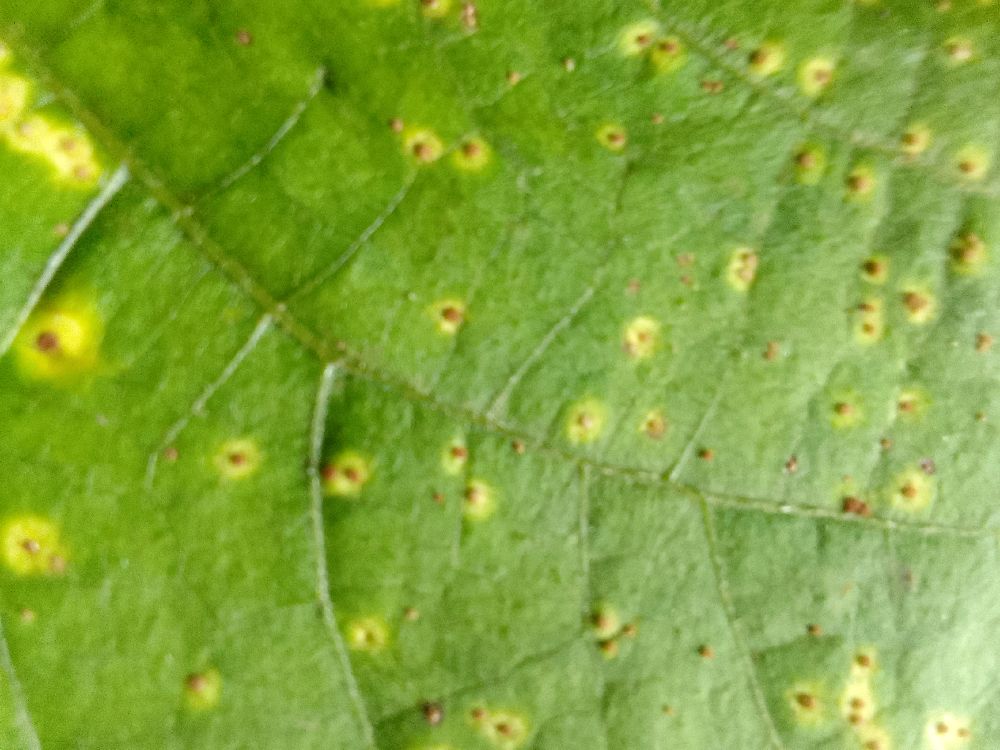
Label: rust